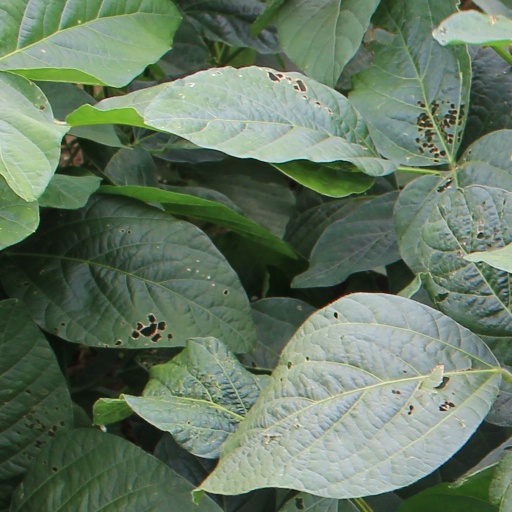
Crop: soybean